HMS Cambridge (shore establishment)

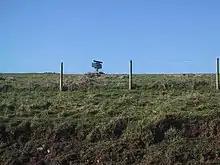
Radar Station on the site of HMS Cambridge

HMS "Cambridge" was a Royal Navy shore establishment south of Plymouth UK, commissioned between 1956 and 2001. Formerly named HM Gunnery School, Devonport, then Cambridge Gunnery School at Wembury.